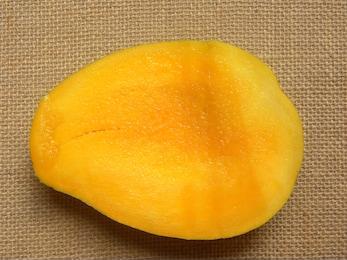
Label: mango